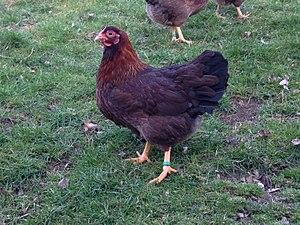
La poule de Dresde, ou Dresden, est une race de poule domestique originaire d'Allemagne.